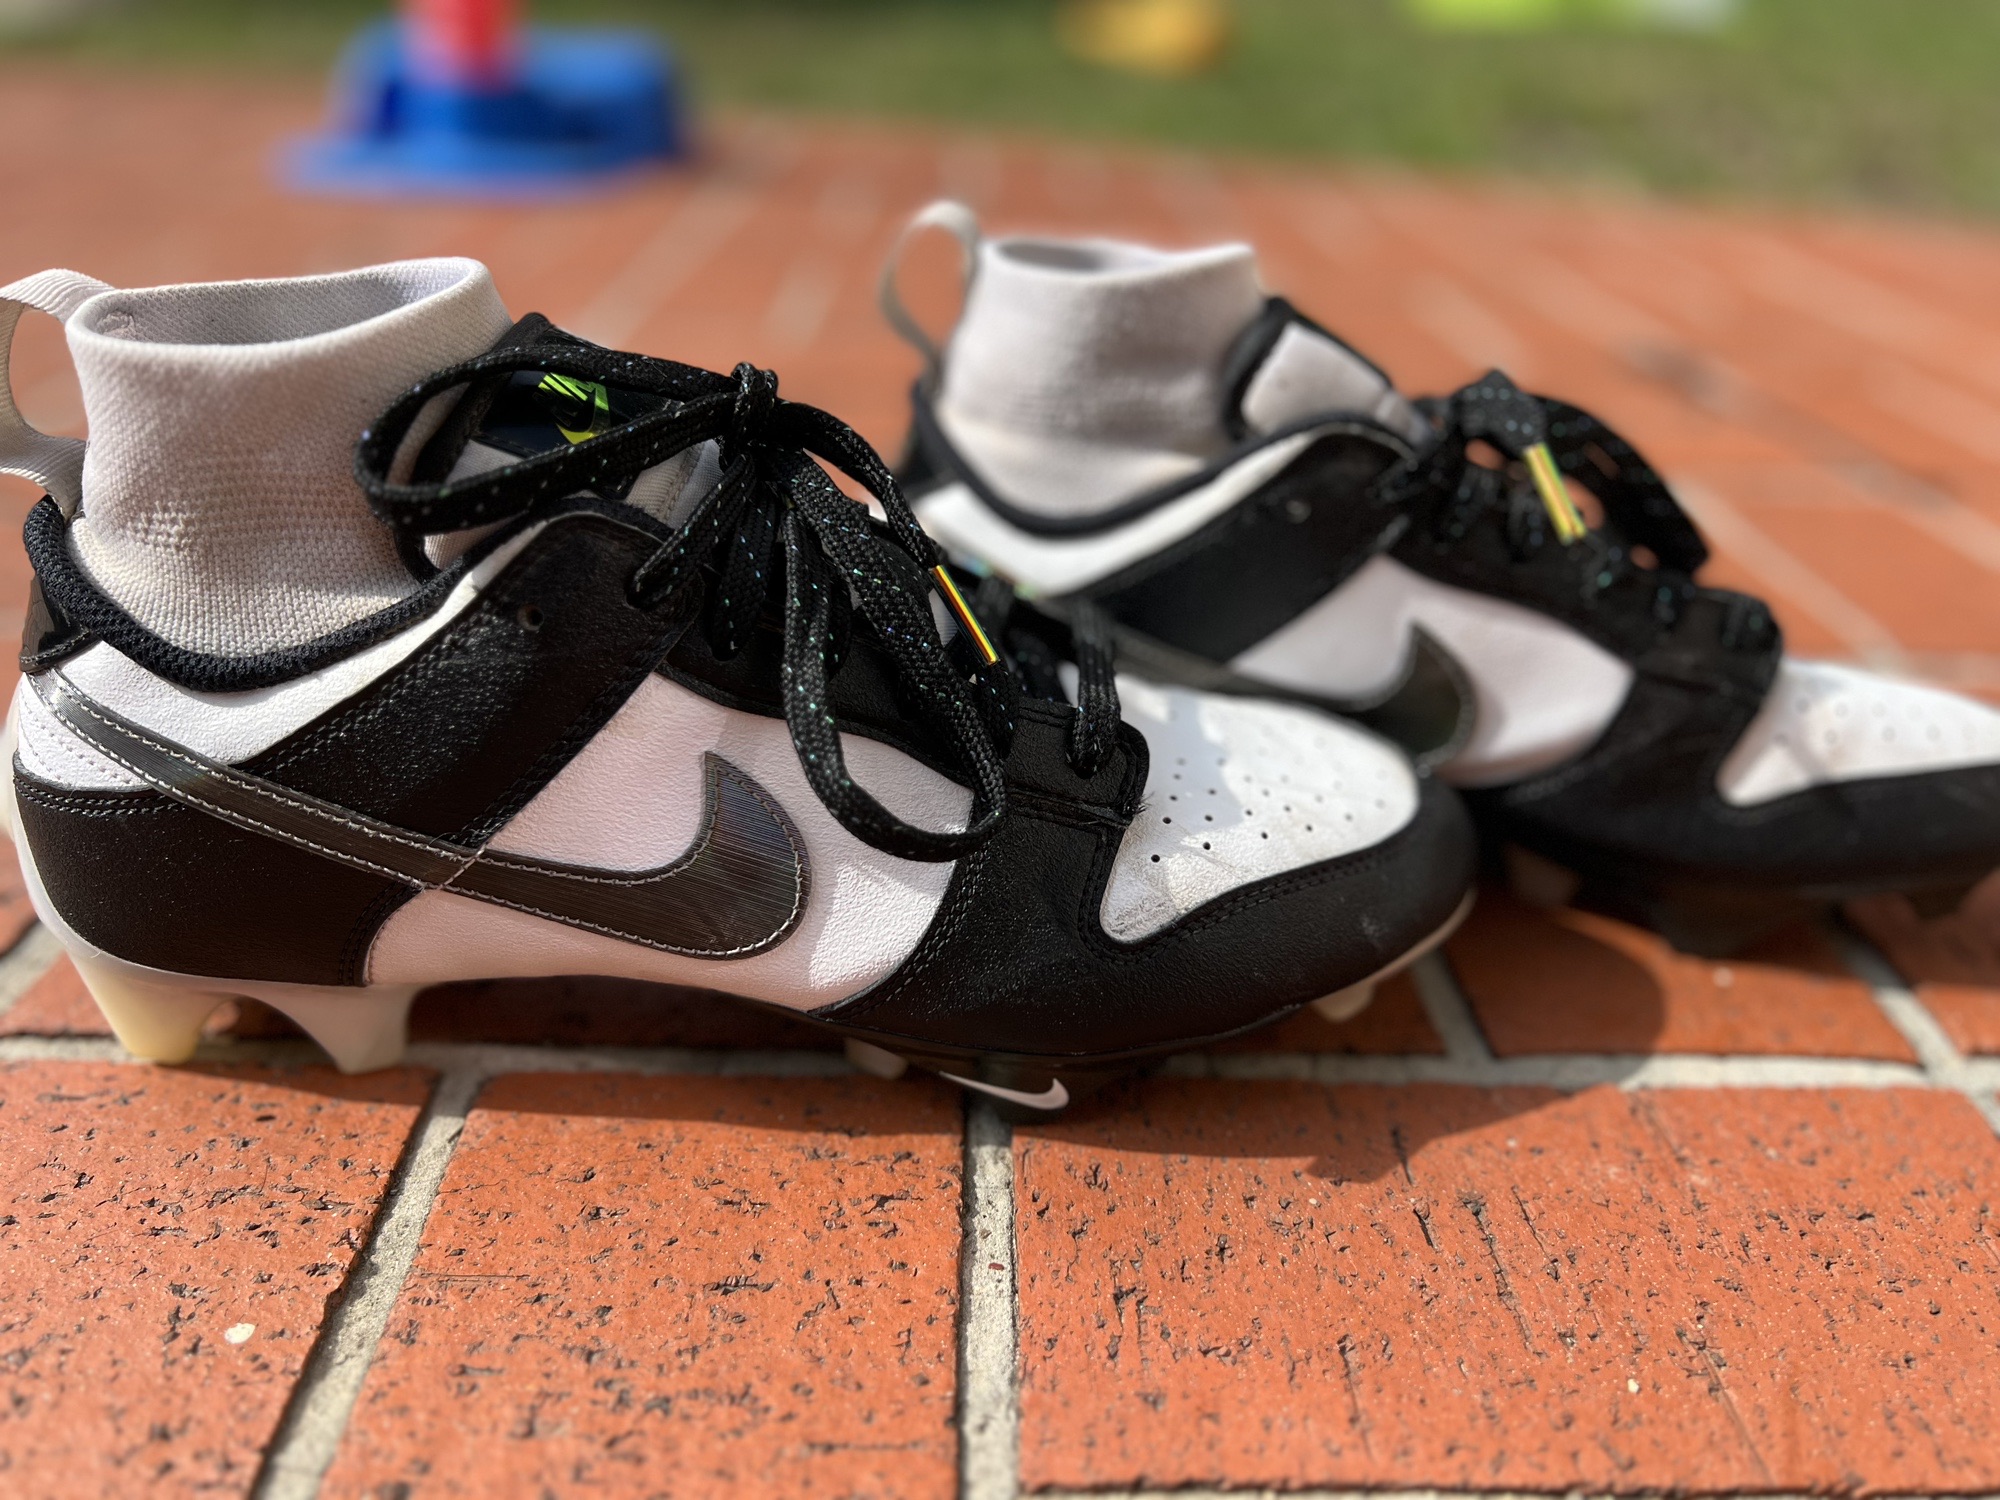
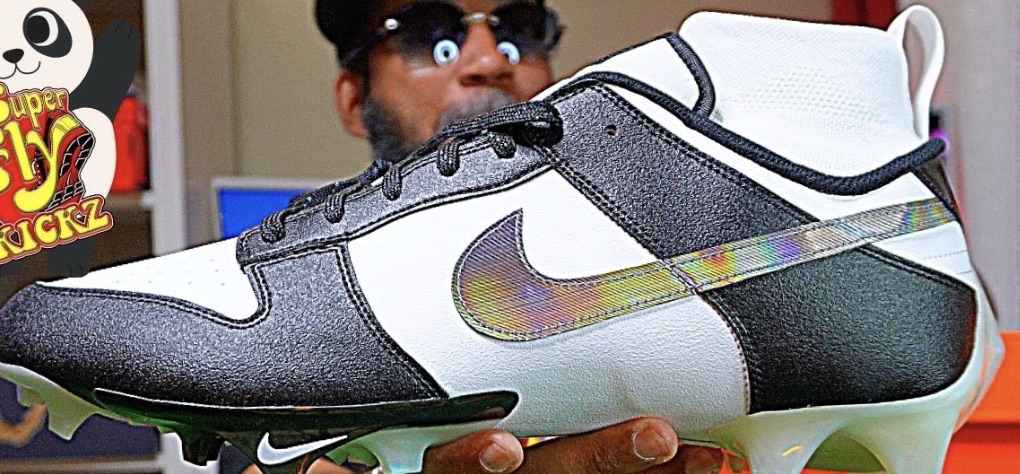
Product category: misc
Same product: yes